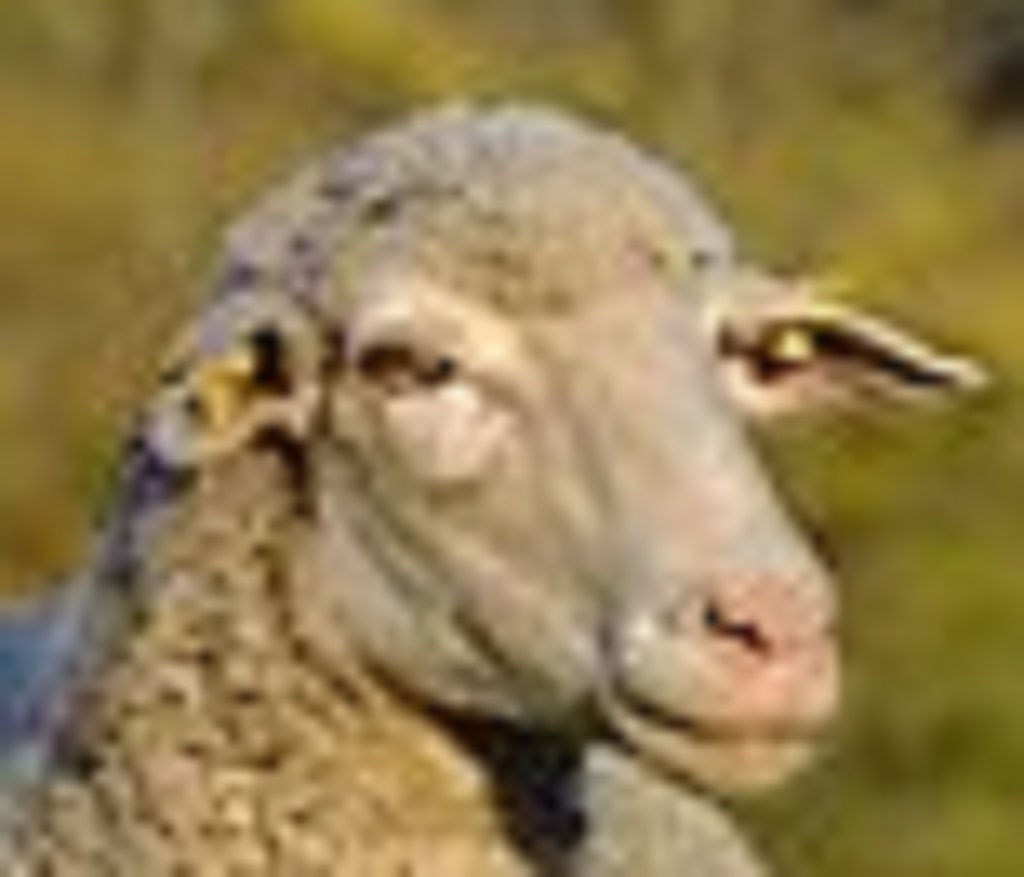
Label: no pain